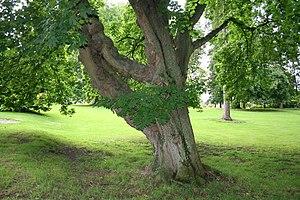
Érable plane (Acer platanoides). Circonférence mesurée à 1m du sol: 428 cm - (2007) Particularité